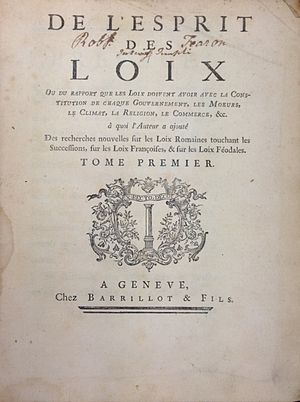
Magtadskillelse
Forside til De l'esprit des lois af Montesquieu fra 1748.
Magtadskillelse eller magtdeling er navne for idéen om, at magten i en stat forfatningsmæssigt skal deles mellem to eller flere uafhængige magtpoler, for at disse skal opveje og kontrollere hinanden og sikre, at en person eller gruppe ikke får for meget magt.